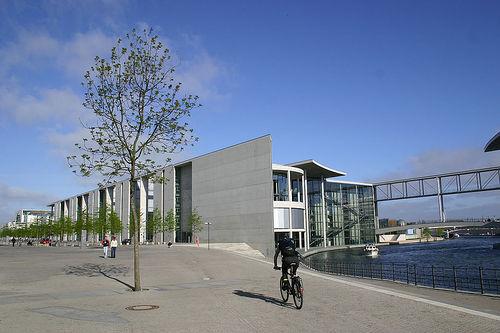
Weather: sun or clear